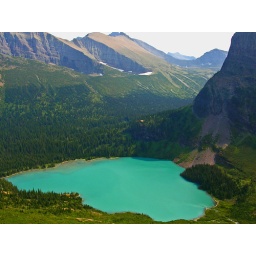
lower grinnell lake is green from all the rockflour that's been ground up by moving glaciers.